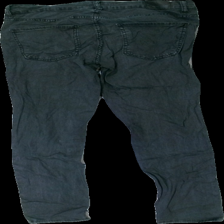
View: back
Type: Jeans
Category: Ladies
Brand: Gina Tricot
Colors: Grey
Material: 100% viscose
Cut: Tight
Size: 34
Season: All
Trend: Denim
Damage location: top center
Damage 2 location: middle center
Damage 3 location: top center
Price range: <50
Recommended usage: Export
Description: grå jeans där stretchen är sönder.